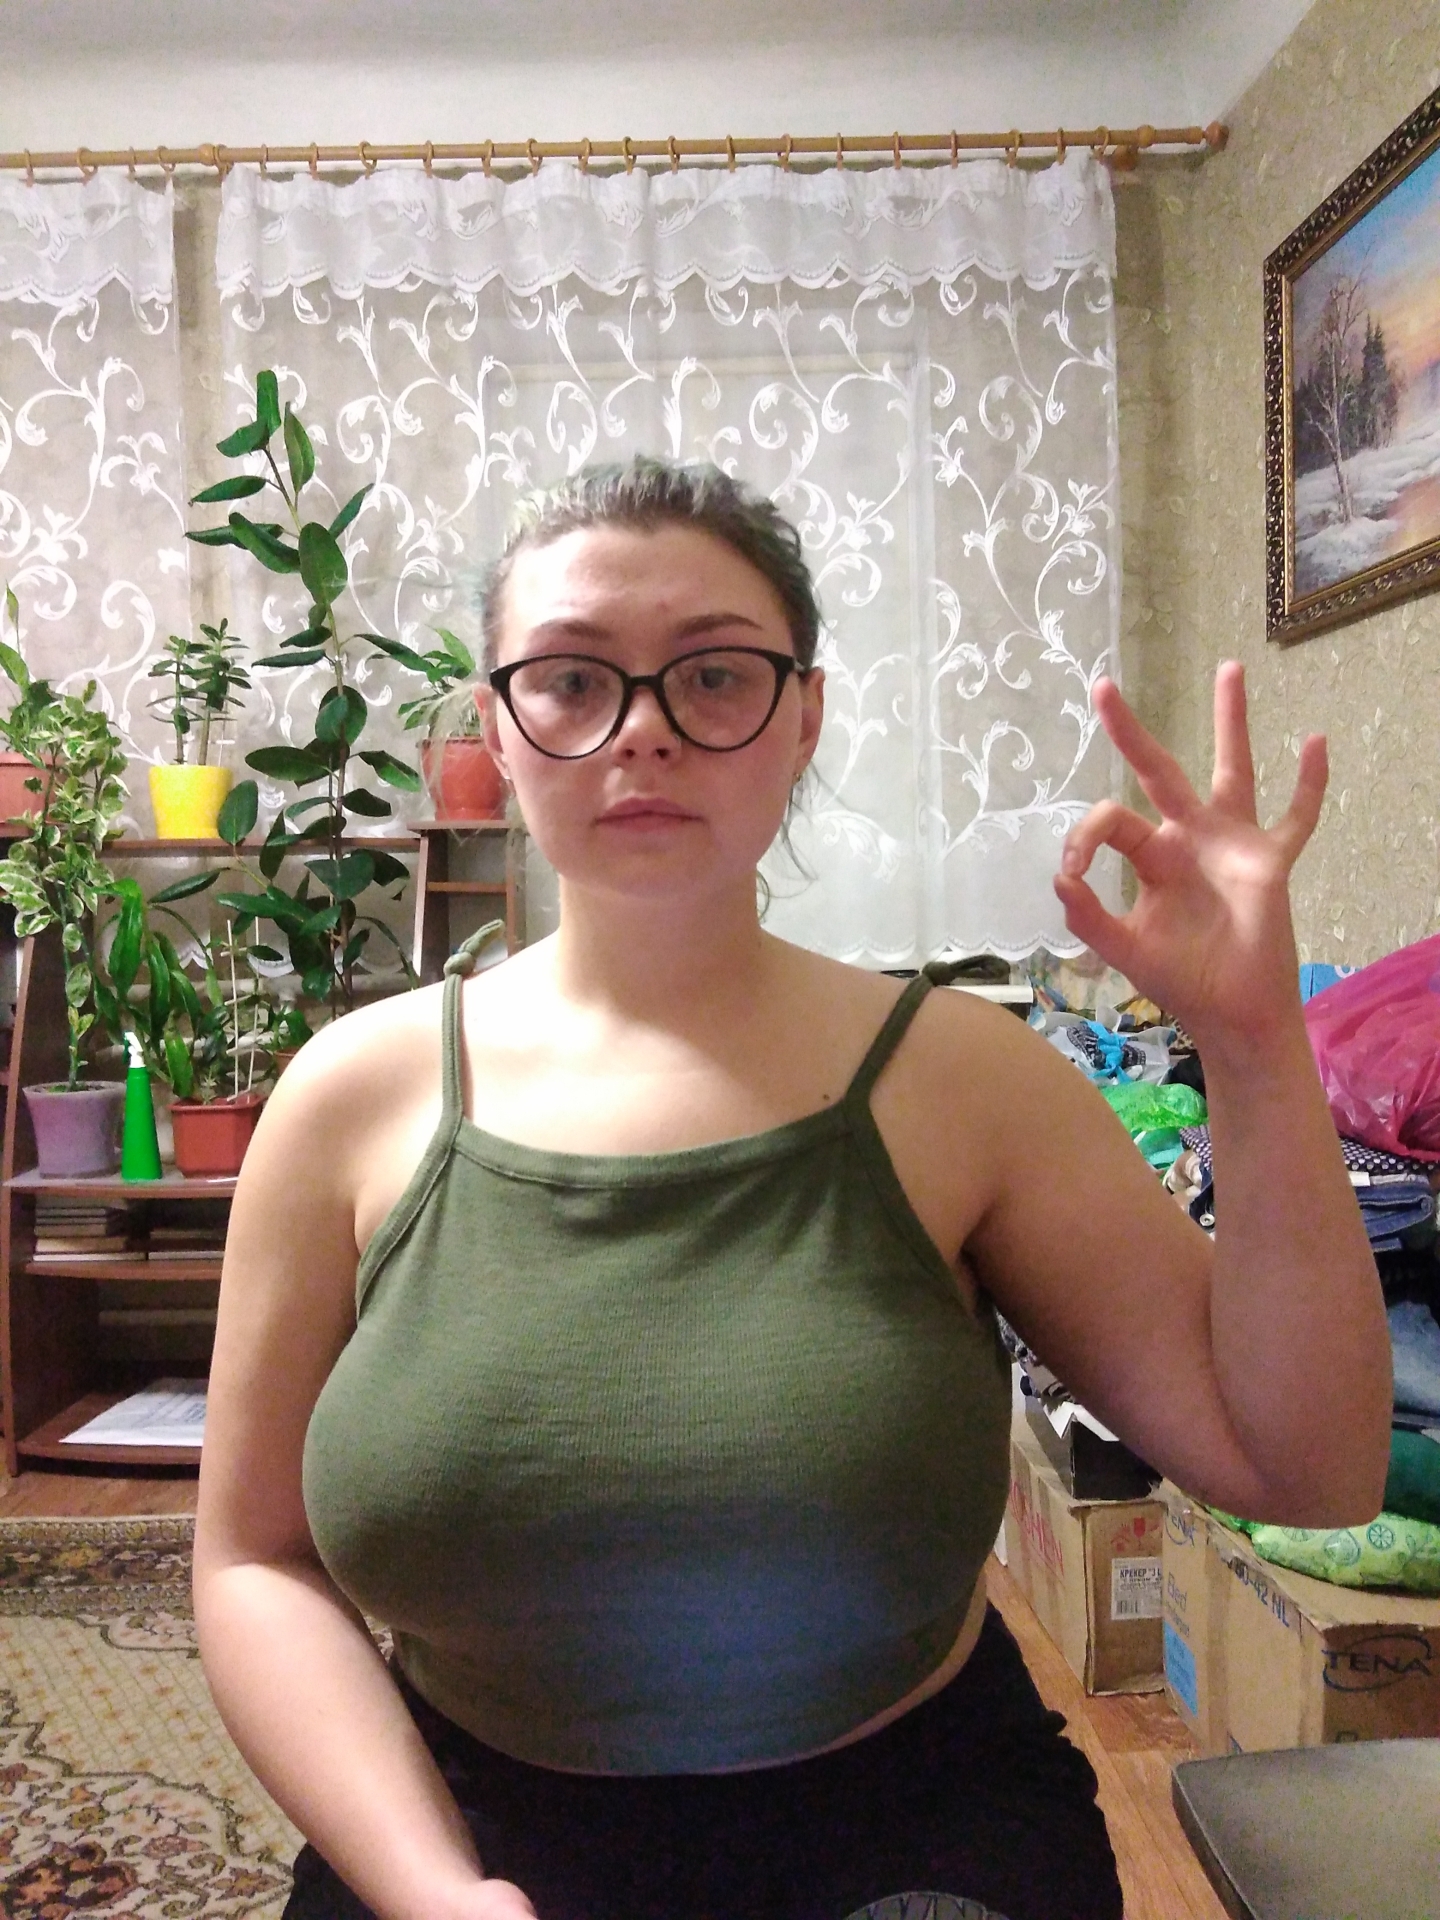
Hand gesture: ok